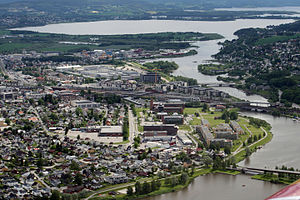
Nitelva
Nitelva gennem Lillestrøm mod Øyeren
Nitelva er en elv som har sit udspring ved Grua hvor den falder ned til Harestuvatnet i den sydlige del af Lunner kommune i Viken fylke i Norge. Floden løber herfra roligt sydover og ender i Svellet i nordenden af søen Øyeren. Den har da tilbagelagt en strækning på ca. 37 km, og har haft et fald på ca. 30 meter. Elven tilhører Oslomarkavassdragene og har et afvandingsområde på 486 km², hele vassdraget med bifloden Leira medregnet har et afvandingsområde 1183 km².